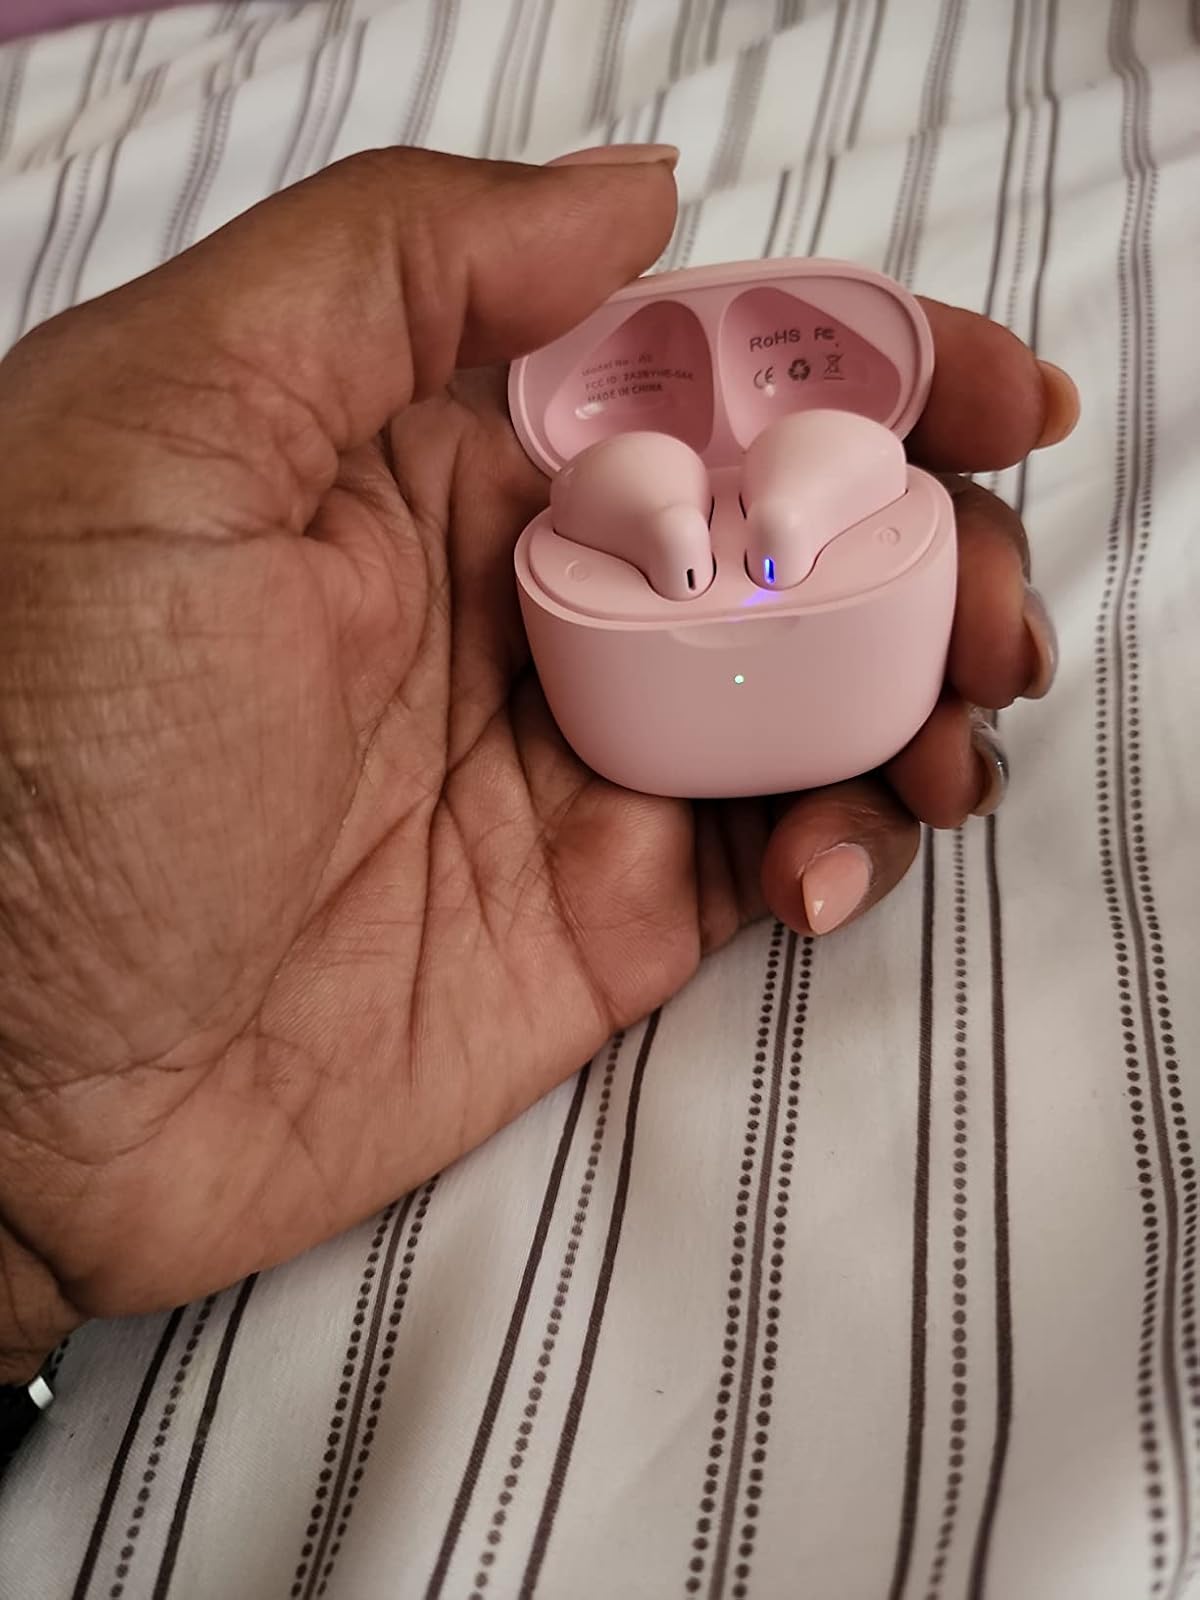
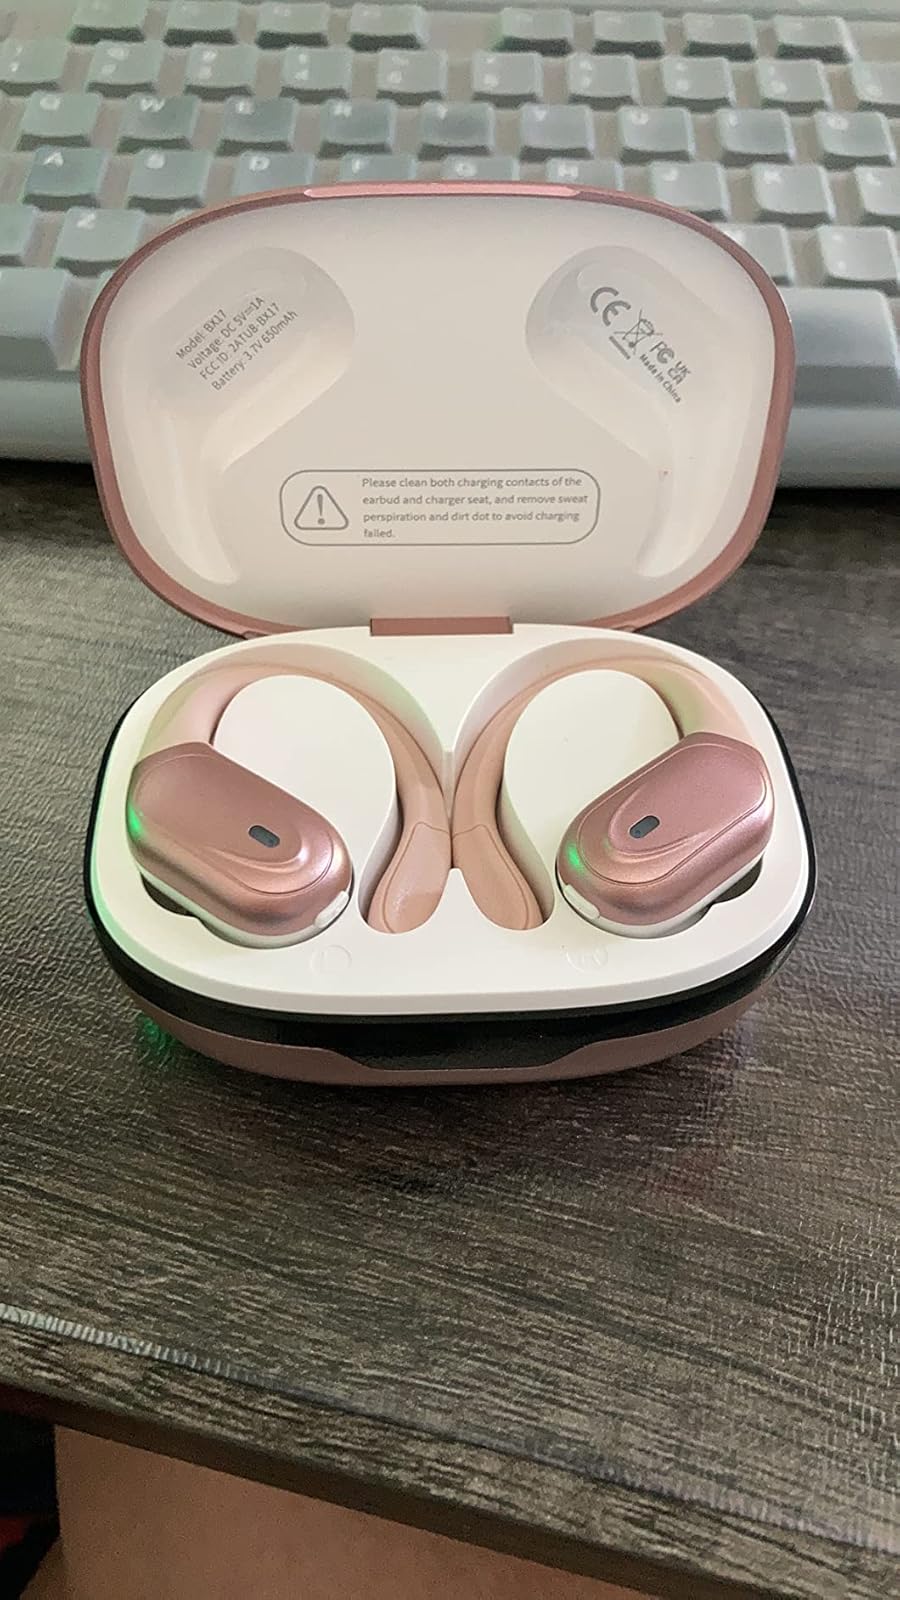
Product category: earbuds
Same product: no